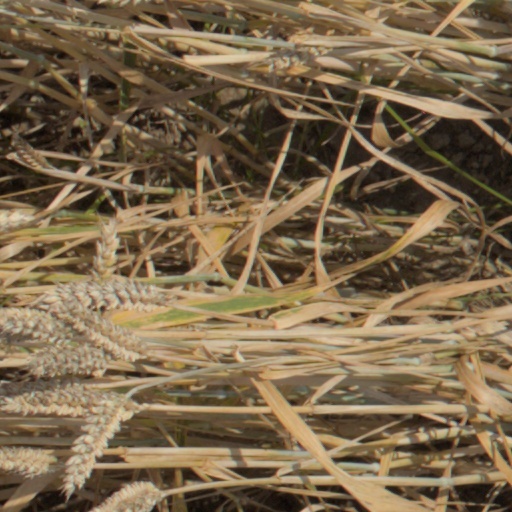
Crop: wheat